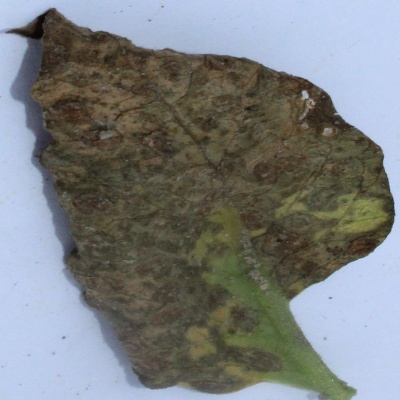
Crop: Tomato
Condition: leaf blight